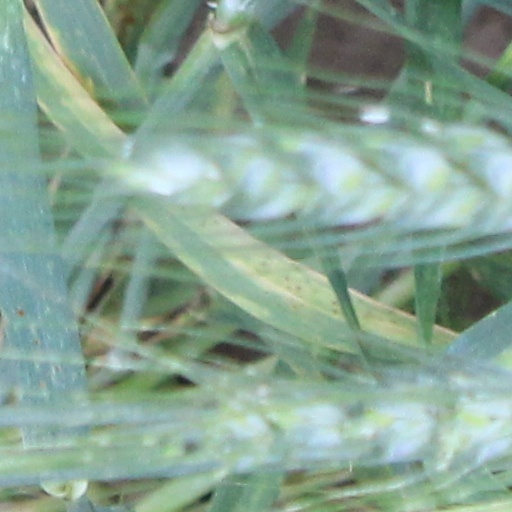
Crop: wheat